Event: Nepal Earthquake
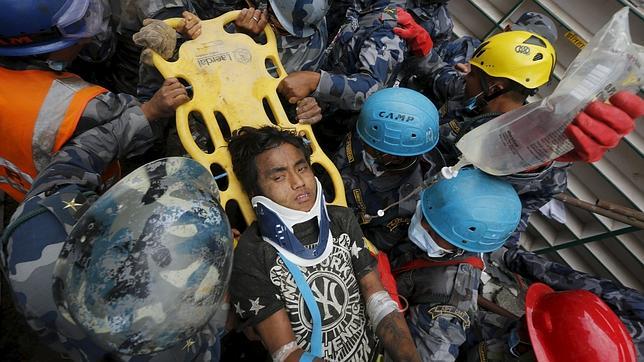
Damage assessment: no_damage